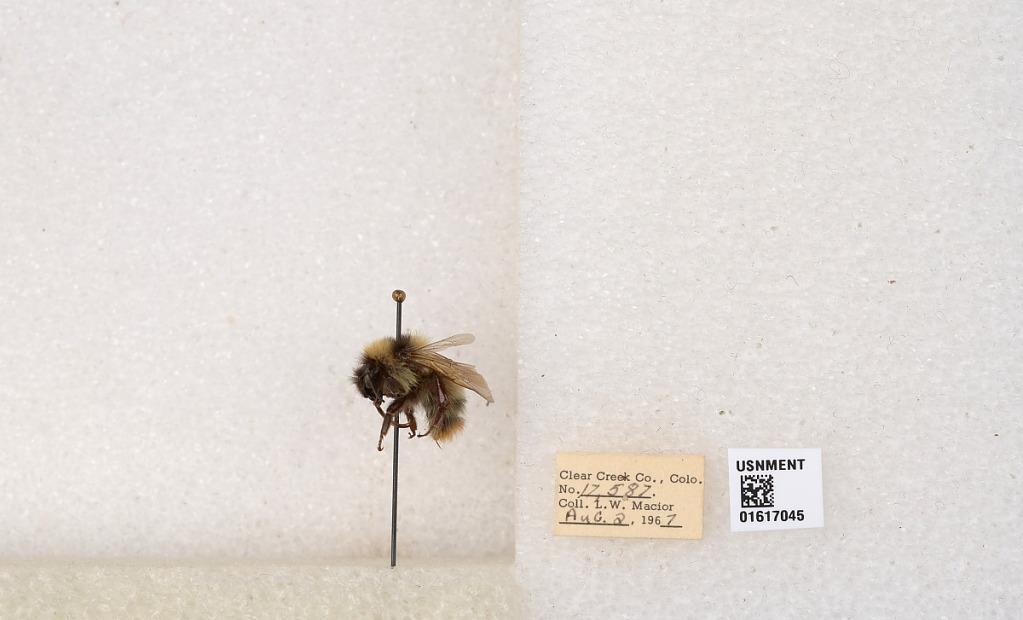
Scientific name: Bombus kirbyellus
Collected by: L. Macior
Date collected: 1967-8-2
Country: United States
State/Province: Colorado
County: Clear Creek
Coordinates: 39.6891, -105.644